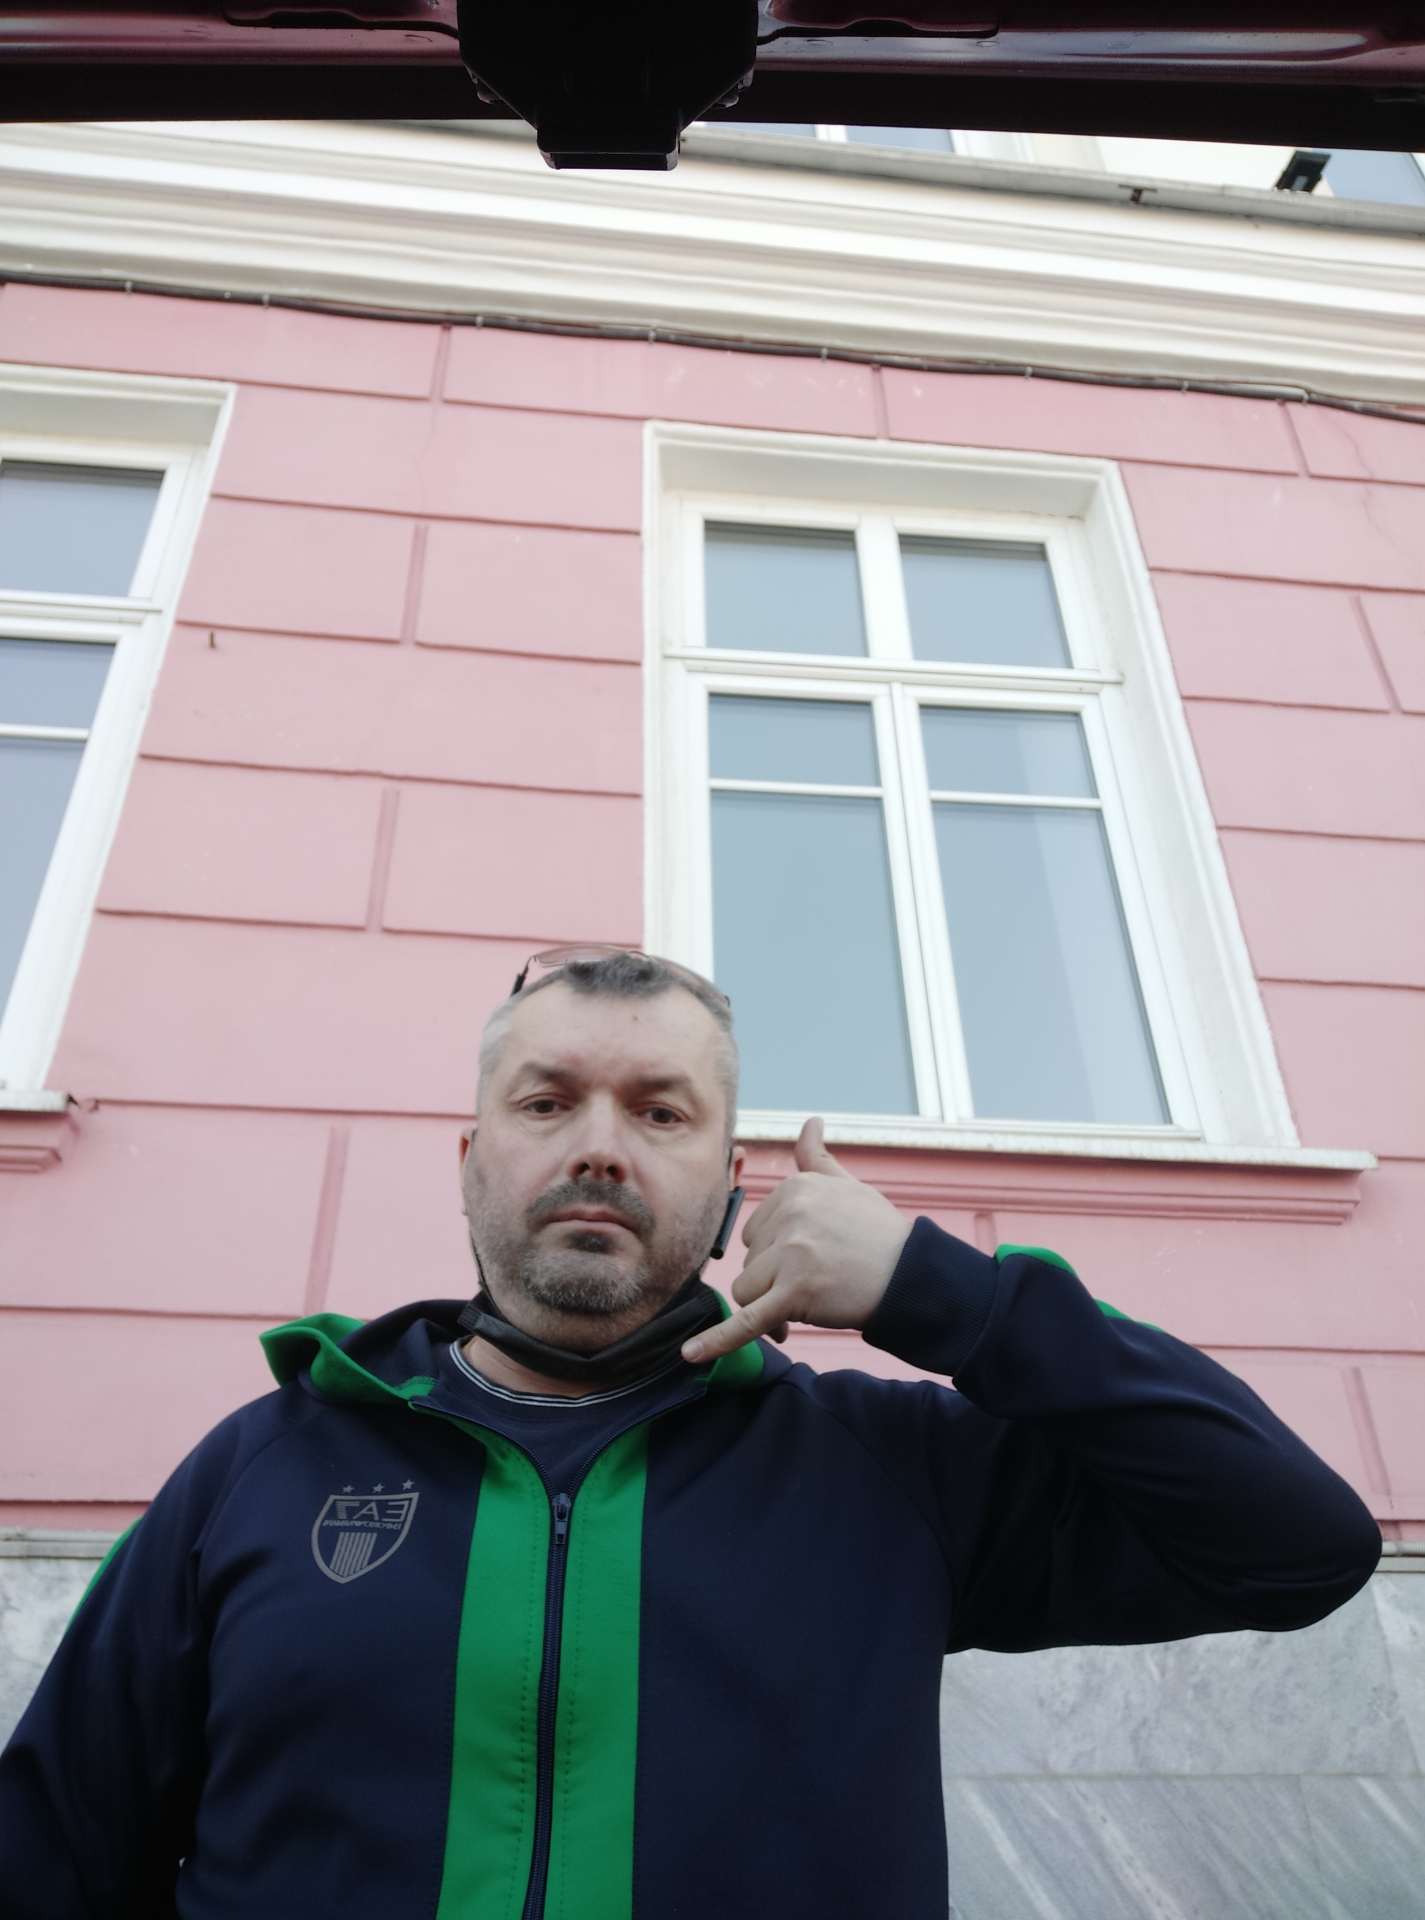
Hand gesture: call